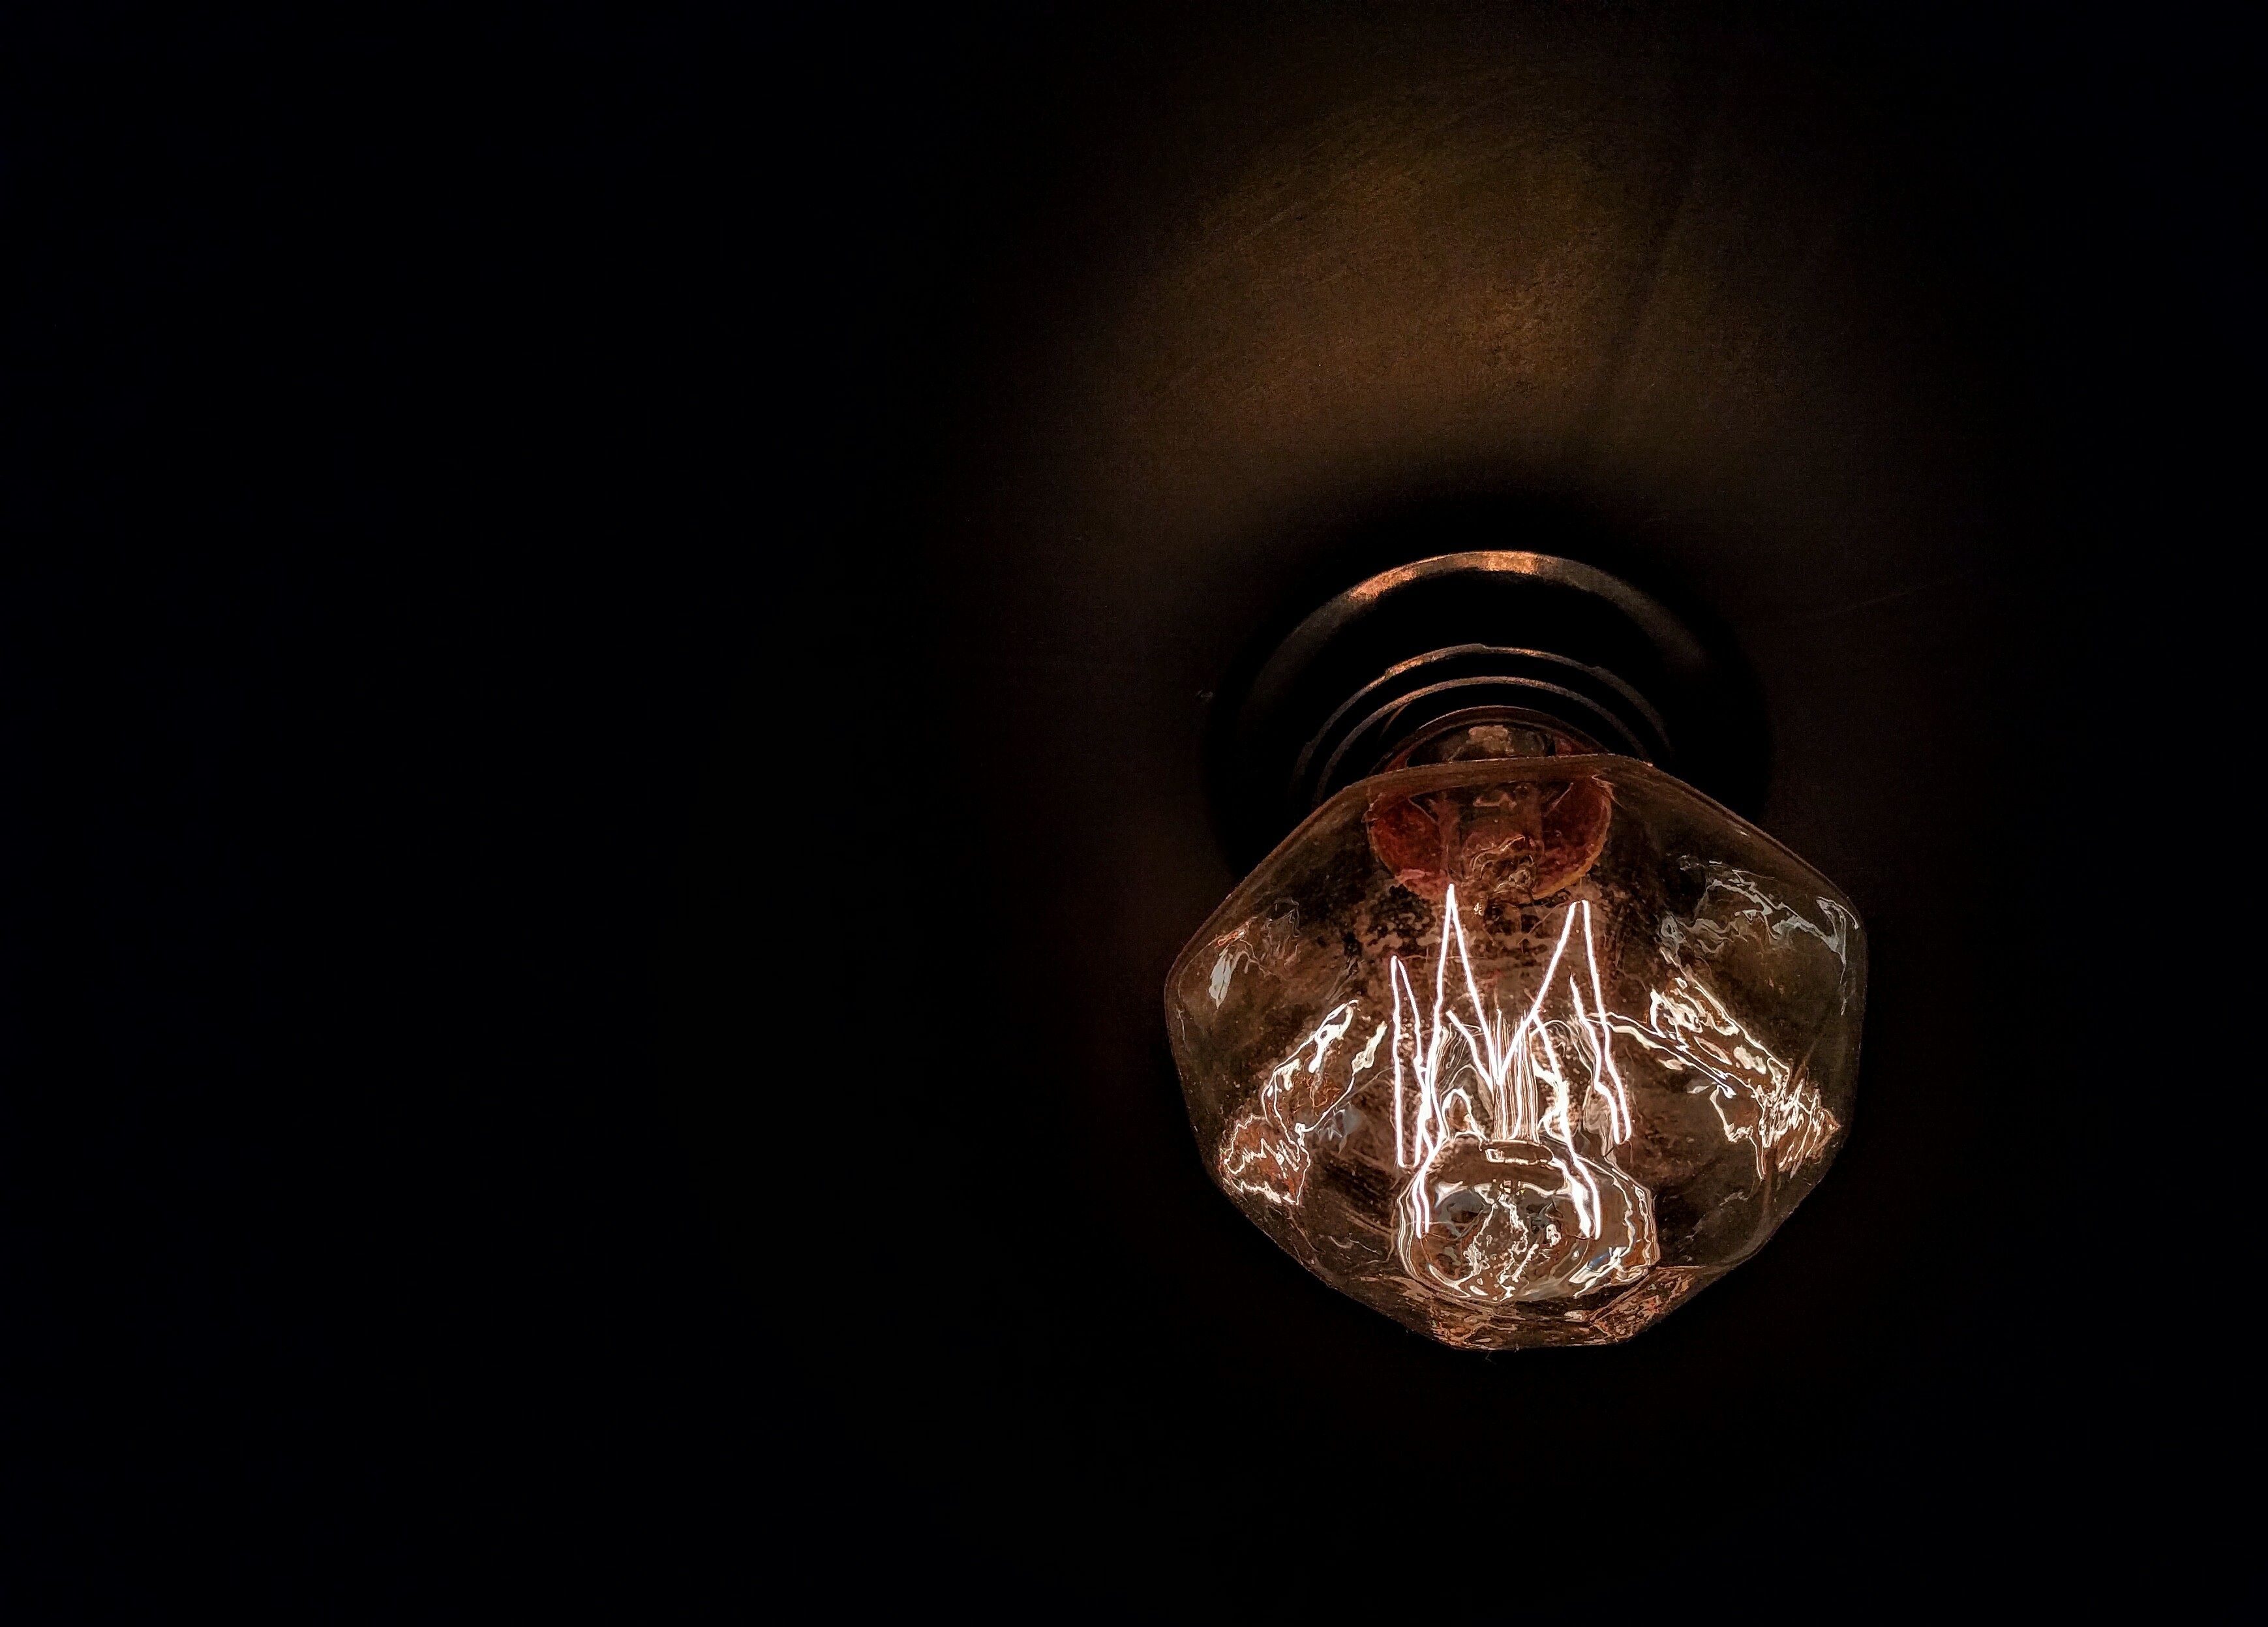
light, photography, reflection, darkness, lamp, black, lighting, close up, light fixture, sphere, macro photography, still life photography, incandescent light bulb